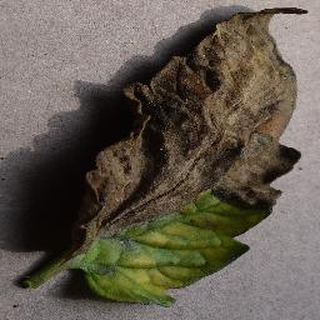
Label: tomato_late_blight